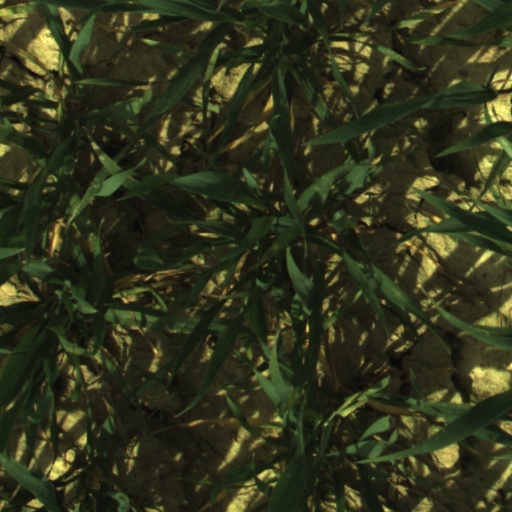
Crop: wheat